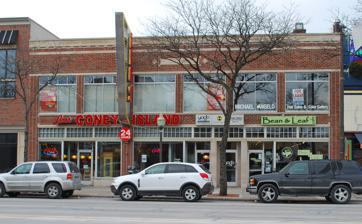
Building: Hilzinger Block
Country: United States of America
Year built: 1925
United States historic place Hilzinger Block U.S. National Register of Historic Places Show map of Michigan Show map of the United States Location 106-110 S. Main St., Royal Oak, Michigan Coordinates 42°29′23″N 83°8′41″W / 42.48972°N 83.14472°W / 42.48972; -83.14472 Area less than one acre Built 1925 ( 1925 ) Built by Mouw & Van Essen Architectural style Commercial Brick NRHP reference No. 06000403 Added to NRHP May 17, 2006 The Hilzinger Block is a commercial building located at 106-110 South Main Street in Royal Oak, Michigan .  It was  listed on the National Register of Historic Places in 2006. History In 1859, Philip Storz built his home and an associated shoe shop at the corner of Main and Eleven Mile in Royal Oak. Phillip's daughter Mary married William Hilzinger in 1883; Hilzinger opened a string of commercial businesses located in buildings on the Storz property south of Eleven Mile, including a wholesale milk and butter business, a mineral spring water business, and an electric light plant. By the 1920s, Detroit 's booming economy had accelerated development up the Woodward corridor all the way to Royal Oak, spurring commercial redevelopment in the area. One of the buildings constructed in the redevelopment boom was the Hilzinger Block, constructed in 1925. One of its first tenants was the Hilzinger Hardware Store, owned by William Hilzinger's sons Albert and Carl Hilzinger. The building also housed a sandwich shop, and, on the upper floor, a ball room. The Hilzinger Hardware Store originally occupied the center storefront of the block, but in 1955 expanded in tho the north storefront, and in 1963 onto the south storefront. Albert Hilzinger's sons, Raymond and Franklin, took over the business in the 1950s, and ran it as the Hilzinger Brothers Hardware Store until 2001, after which the building was vacant for a time. The building was renovated numerous times, including a 1963 renovation that covered the external facade with sheet metal. The building was purchased in 2003 by 2mission, who rehabilitated the building and restored the original brick facade, and brought in five tenants to the building. Description The Hilzinger Block is a 12000 square feet, two story red brick building with three storefronts. The current facade is similar to the original, and includes an unusual multi-light transom over the first-floor storefronts that was re-created from old photographs. The facade is simply detailed, with broad piers at each end and narrower piers between the southern and central storefront on the first story and between the windows on the second. A recessed entryway leading to the upper floor separates the northern and central storefront. A frieze and slightly projecting limestone cornice tops the building. At the center of the frieze is a limestone plaque bearing the buildings name, HILZINGER BLOCK. A large vertical illuminated metal sign projects outward from the building at the second floor level. The sign was originally installed in 1963 for Hilzinger Hardware, and was restored and updated with the name of the current occupant. References